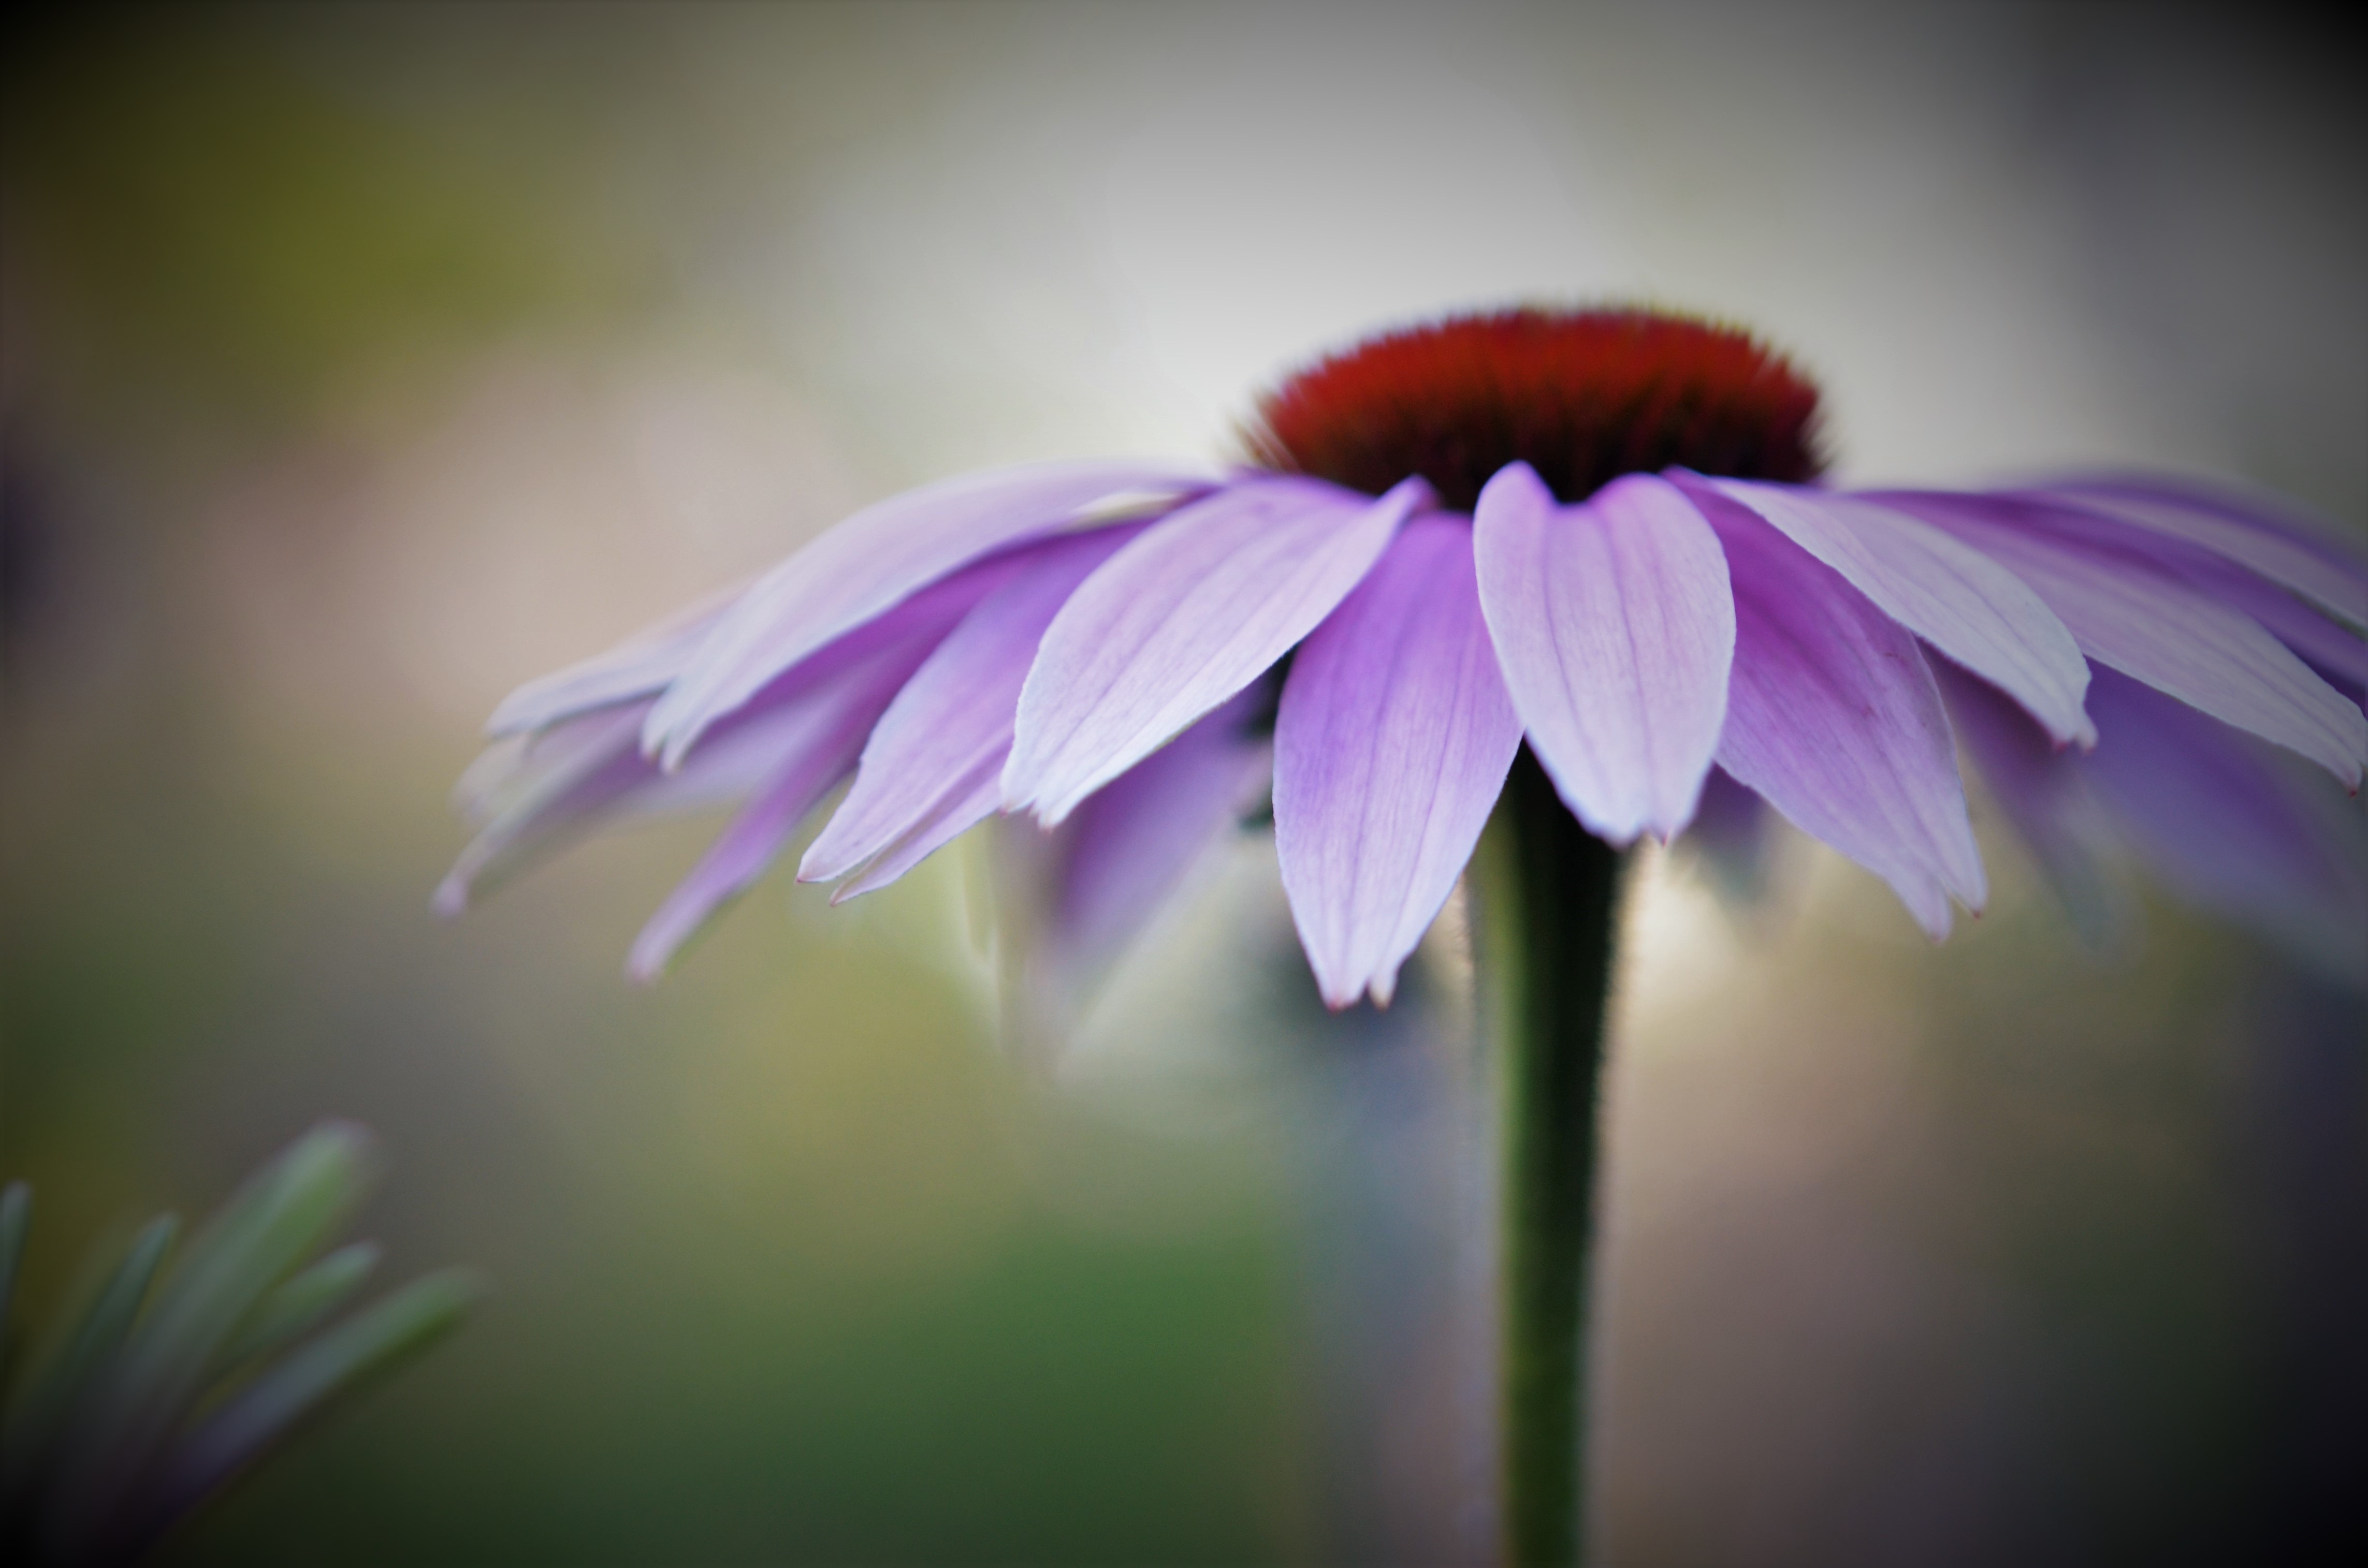
nature, blossom, plant, photography, sunlight, leaf, flower, purple, petal, bloom, summer, floral, daisy, spring, green, macro, natural, botany, blooming, blue, garden, flora, wildflower, close up, macro photography, flowering plant, daisy family, plant stem, land plant